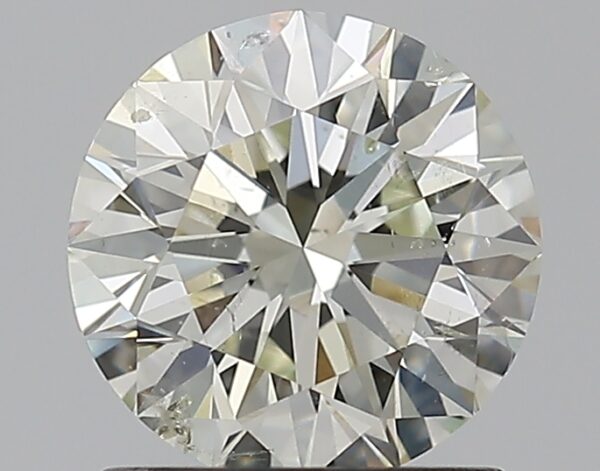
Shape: round
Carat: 1.01
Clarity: SI2
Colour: K
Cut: EX
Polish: EX
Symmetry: EX
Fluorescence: N
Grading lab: GIA
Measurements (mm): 6.4 x 6.42 x 4